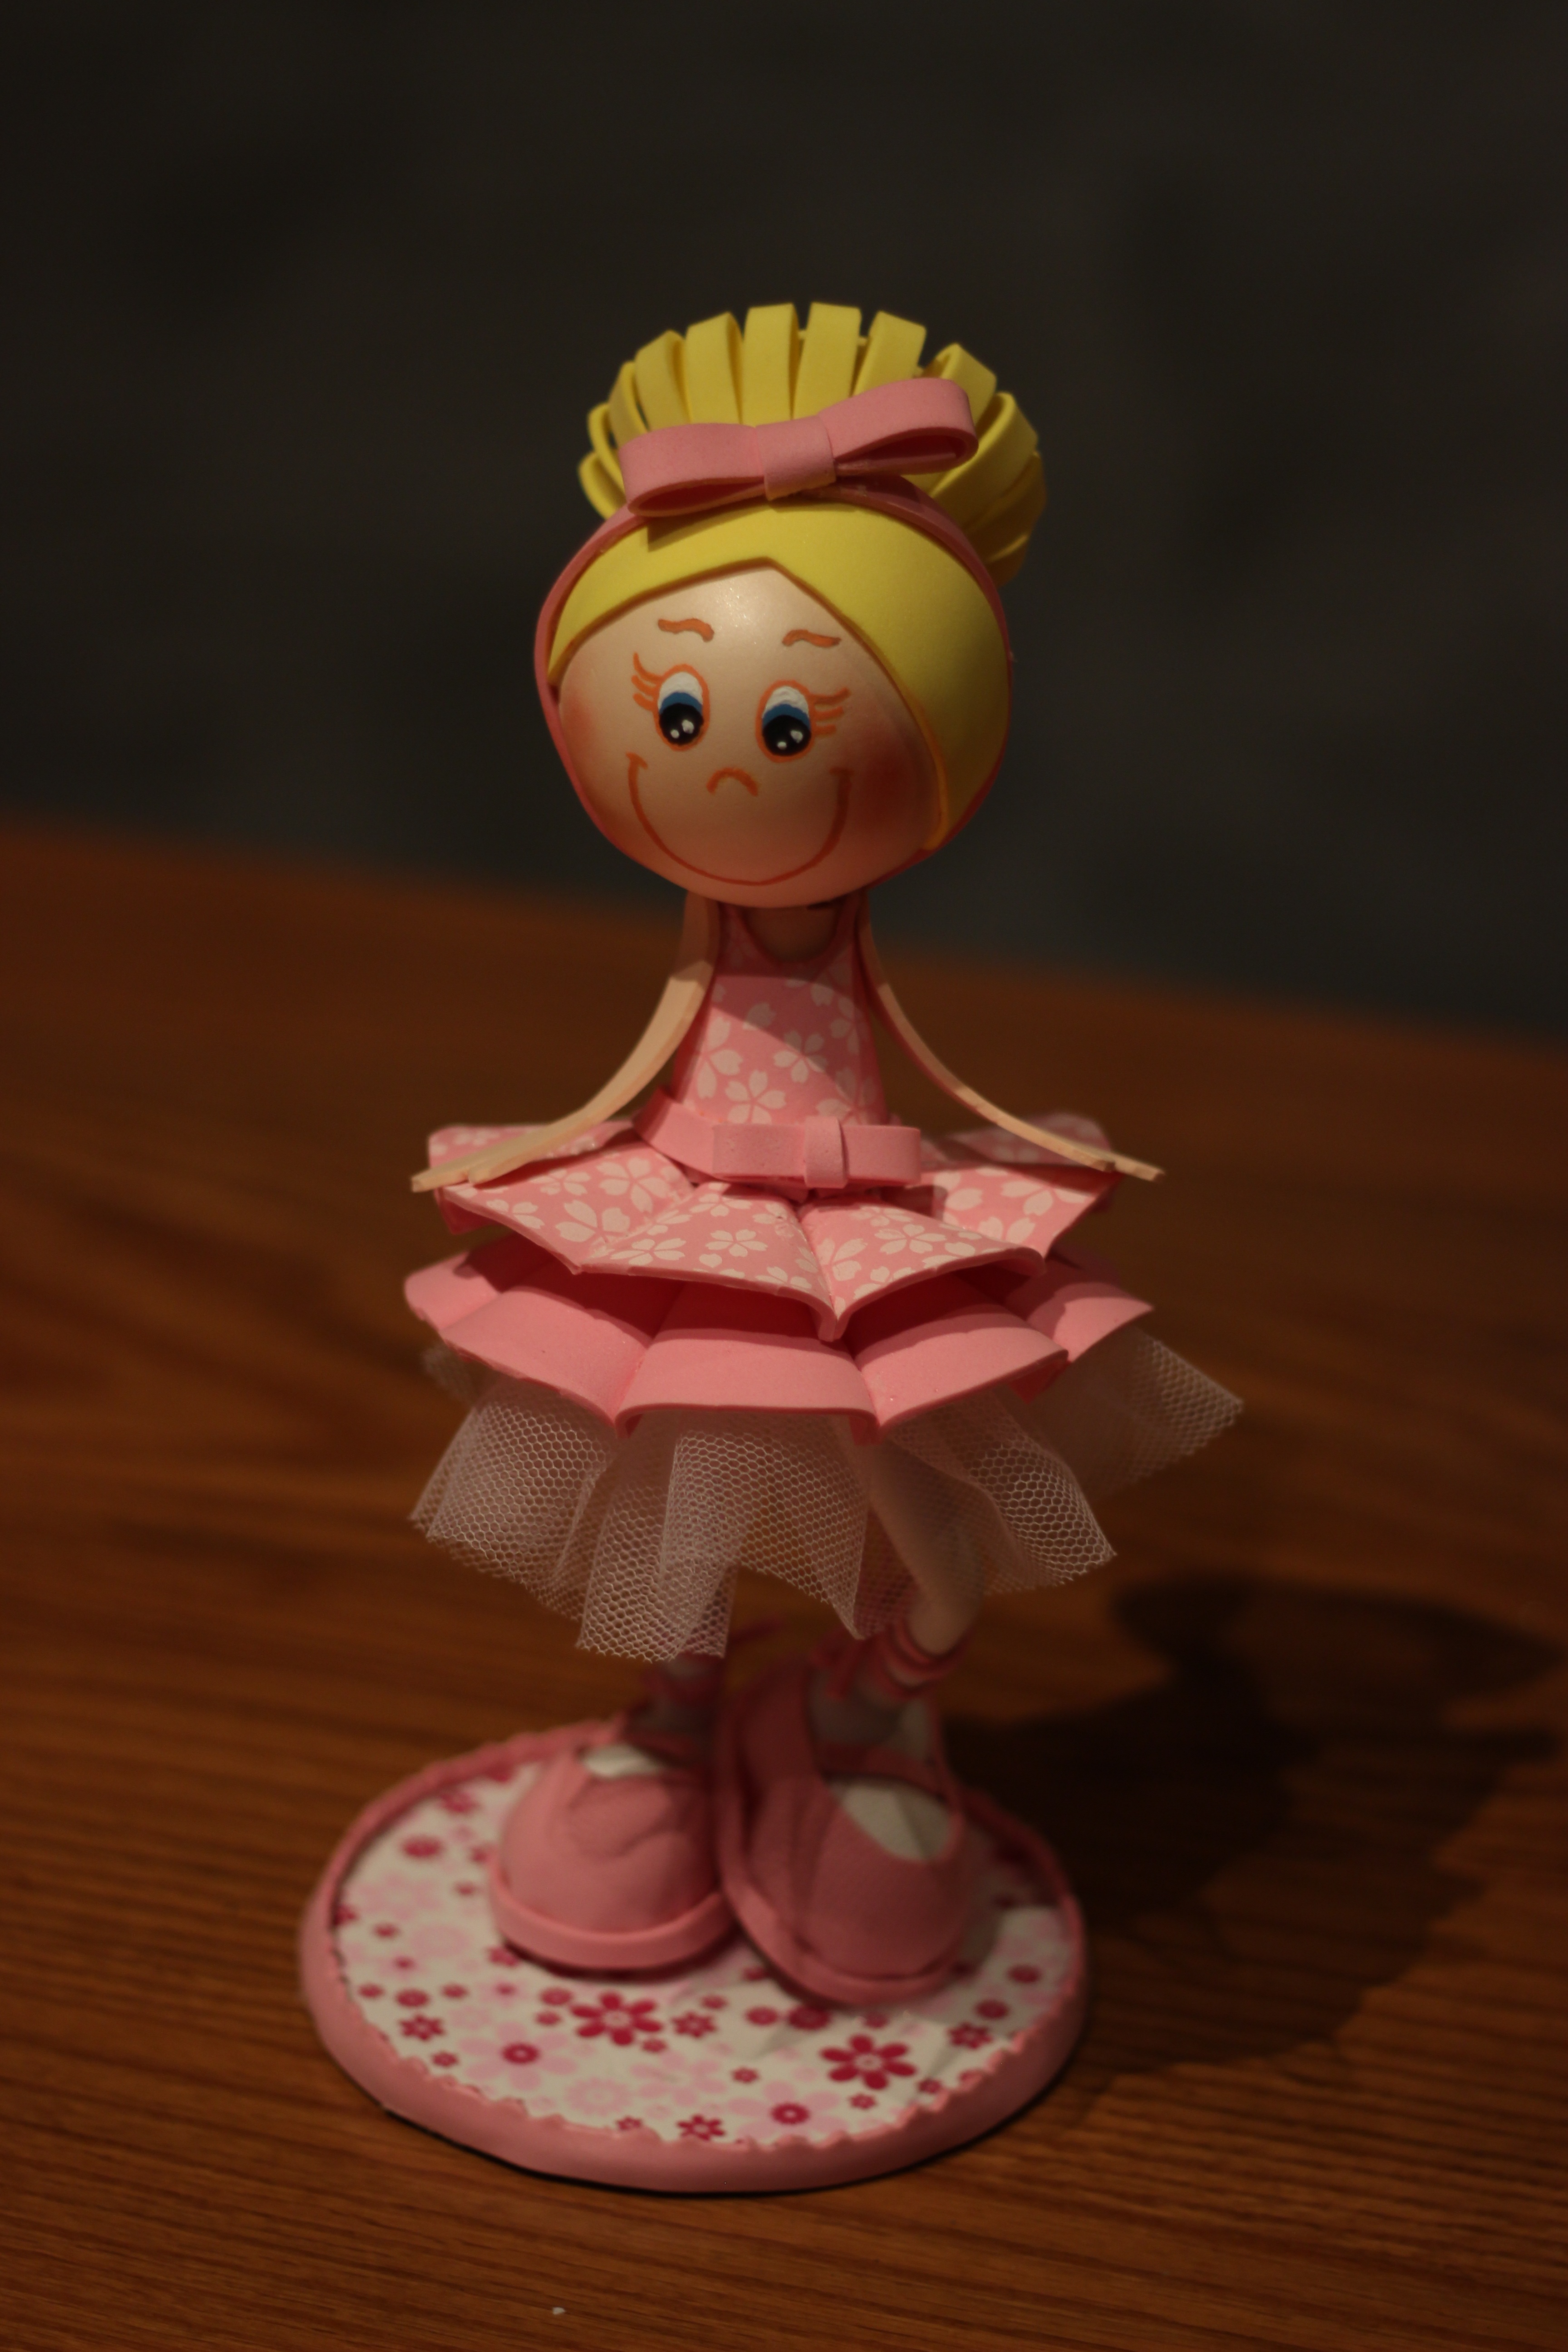
pink, toy, dancer, doll, art, wrist, figurine